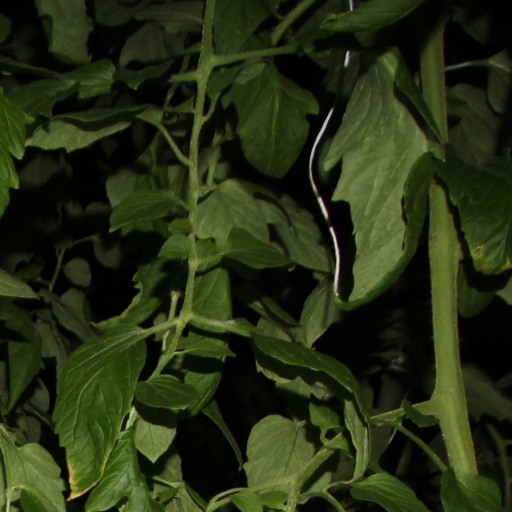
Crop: tomato